Coronation of George V and Mary

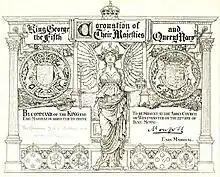
King George V and Queen Mary coronation invitation

On 24 June, the King and Queen attended the Coronation Review of the Fleet at Spithead between the naval base of Portsmouth and the Isle of Wight. The Royal Navy had 167 warships in attendance, together with 18 ships from foreign navies; they were arranged in five lines, each 6 miles (10 kilometres) in length, through which the royal party steamed in review, aboard the royal yacht, . The crowd of spectators ashore was estimated to number a quarter of a million.